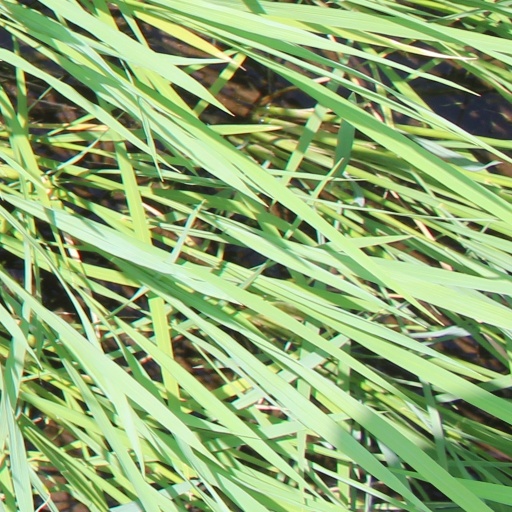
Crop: rice